1984 Eisenhower Trophy

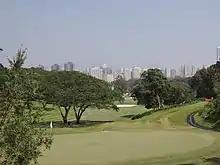
Eden Course at Royal Hong Kong Golf Club

The 1984 Eisenhower Trophy took place 30 October to 2 November at the Royal Hong Kong Golf Club in Fanling, Hong Kong. It was the 14th World Amateur Team Championship for the Eisenhower Trophy. The tournament was a 72-hole stroke play team event with 38 four-man teams. The best three scores for each round counted towards the team total.